Yekaterinburg-City

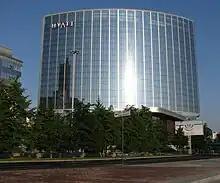
Hyatt Regency Ekaterinburg

The Baron de Gennin Hyatt Regency Ekaterinburg is a 21-story 5 star hotel owned by Hyatt Regency, a brand of Hyatt, in Yekaterinburg-City. The high-rise's height is 83 meters. Construction of the high-rise began in 2005 and completed in 2009.